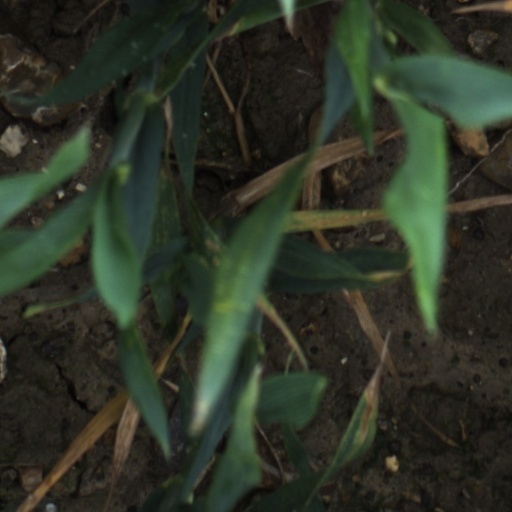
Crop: wheat